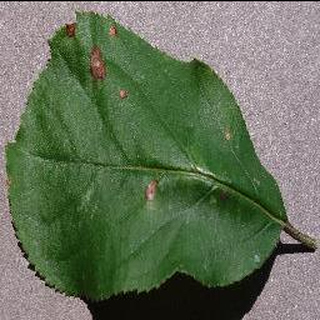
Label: apple_black_rot